Giotto

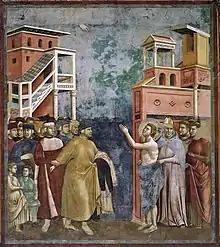
One of the "Legend of St. Francis" frescoes at Assisi, the authorship of which is disputed.

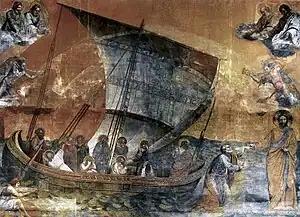
Full-size copy in oils of Giotto's lost mosaic "Navicella", made in 1628

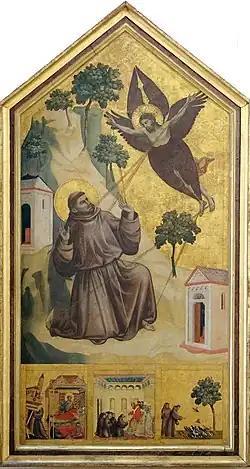
"Saint Francis receiving the Stigmata".

Tradition says that Giotto was born in a farmhouse, perhaps at Colle di Romagnano or Romignano. Since 1850, a tower house in nearby Colle Vespignano has borne a plaque claiming the honor of his birthplace, an assertion that is commercially publicized. However, recent research has presented documentary evidence that he was born in Florence, the son of a blacksmith. His father's name was Bondone. Most authors accept that Giotto was his real name, but may have been an abbreviation of Ambrogio ("Ambrogiotto") or Angelo ("Angelotto").